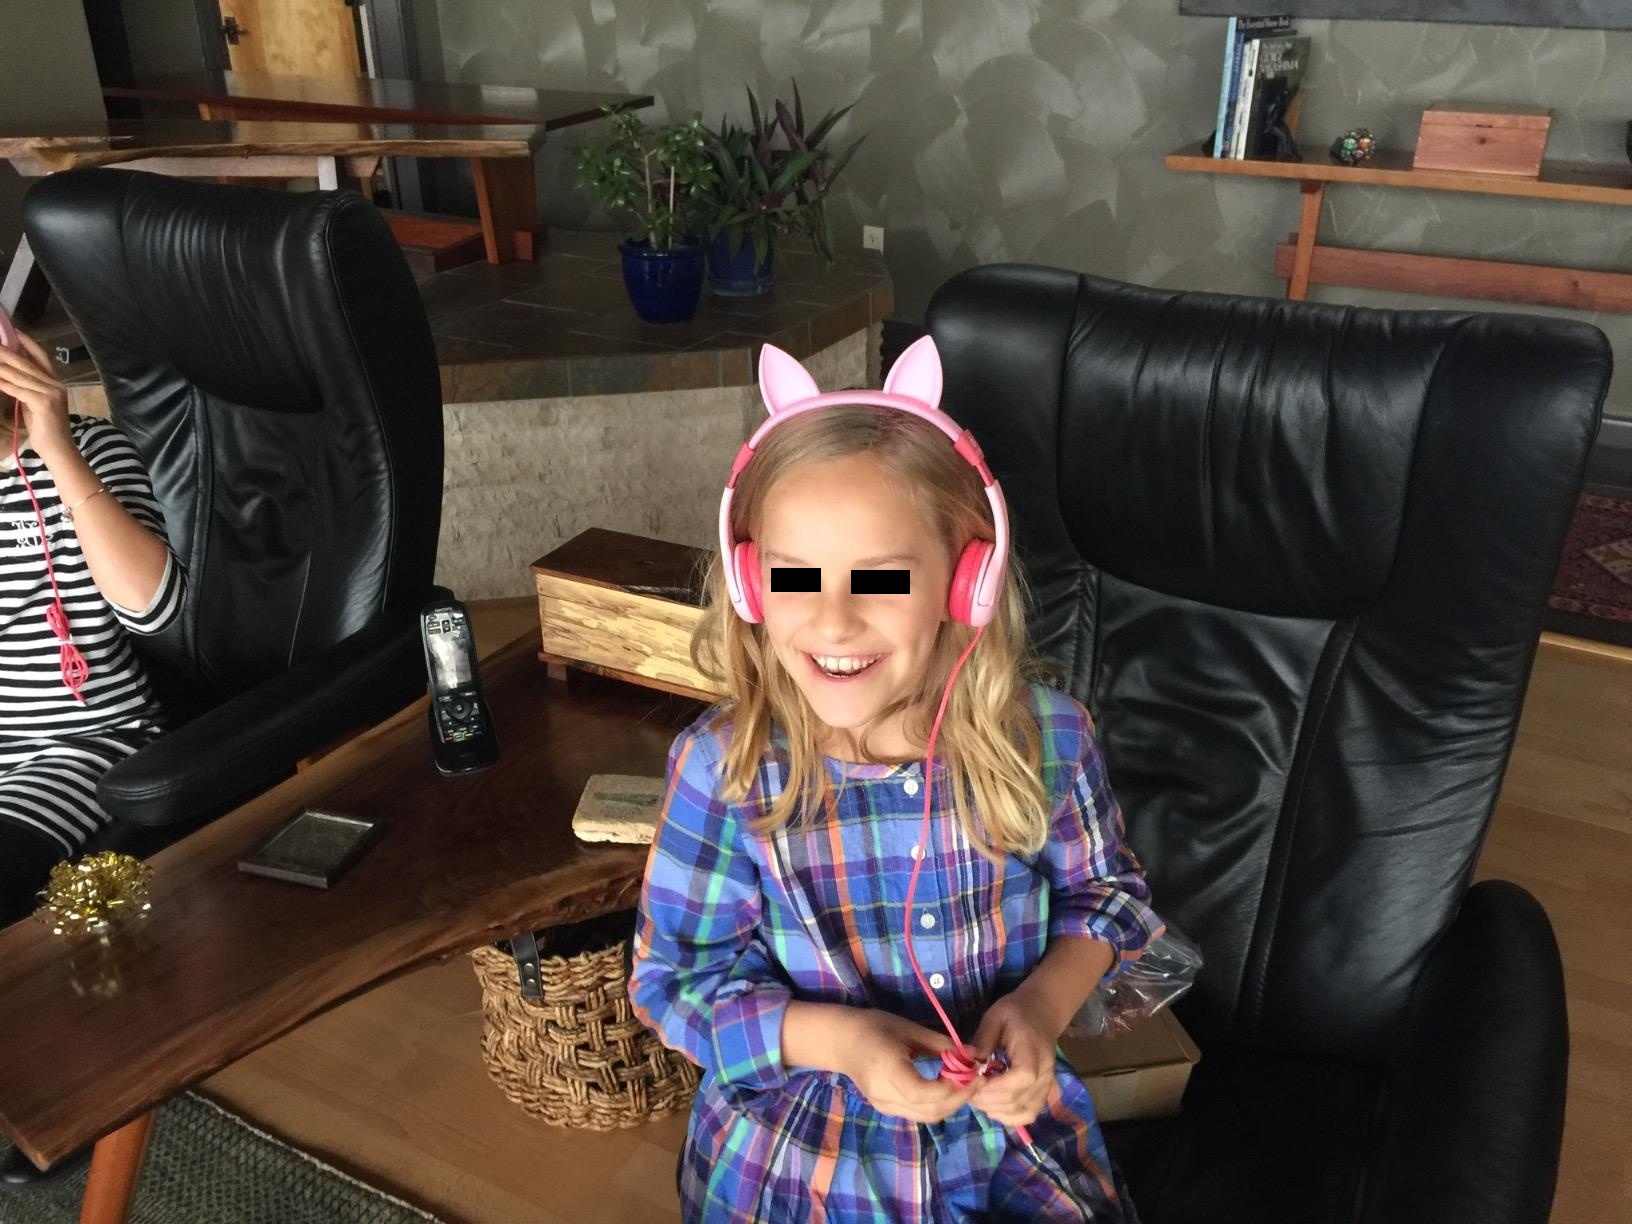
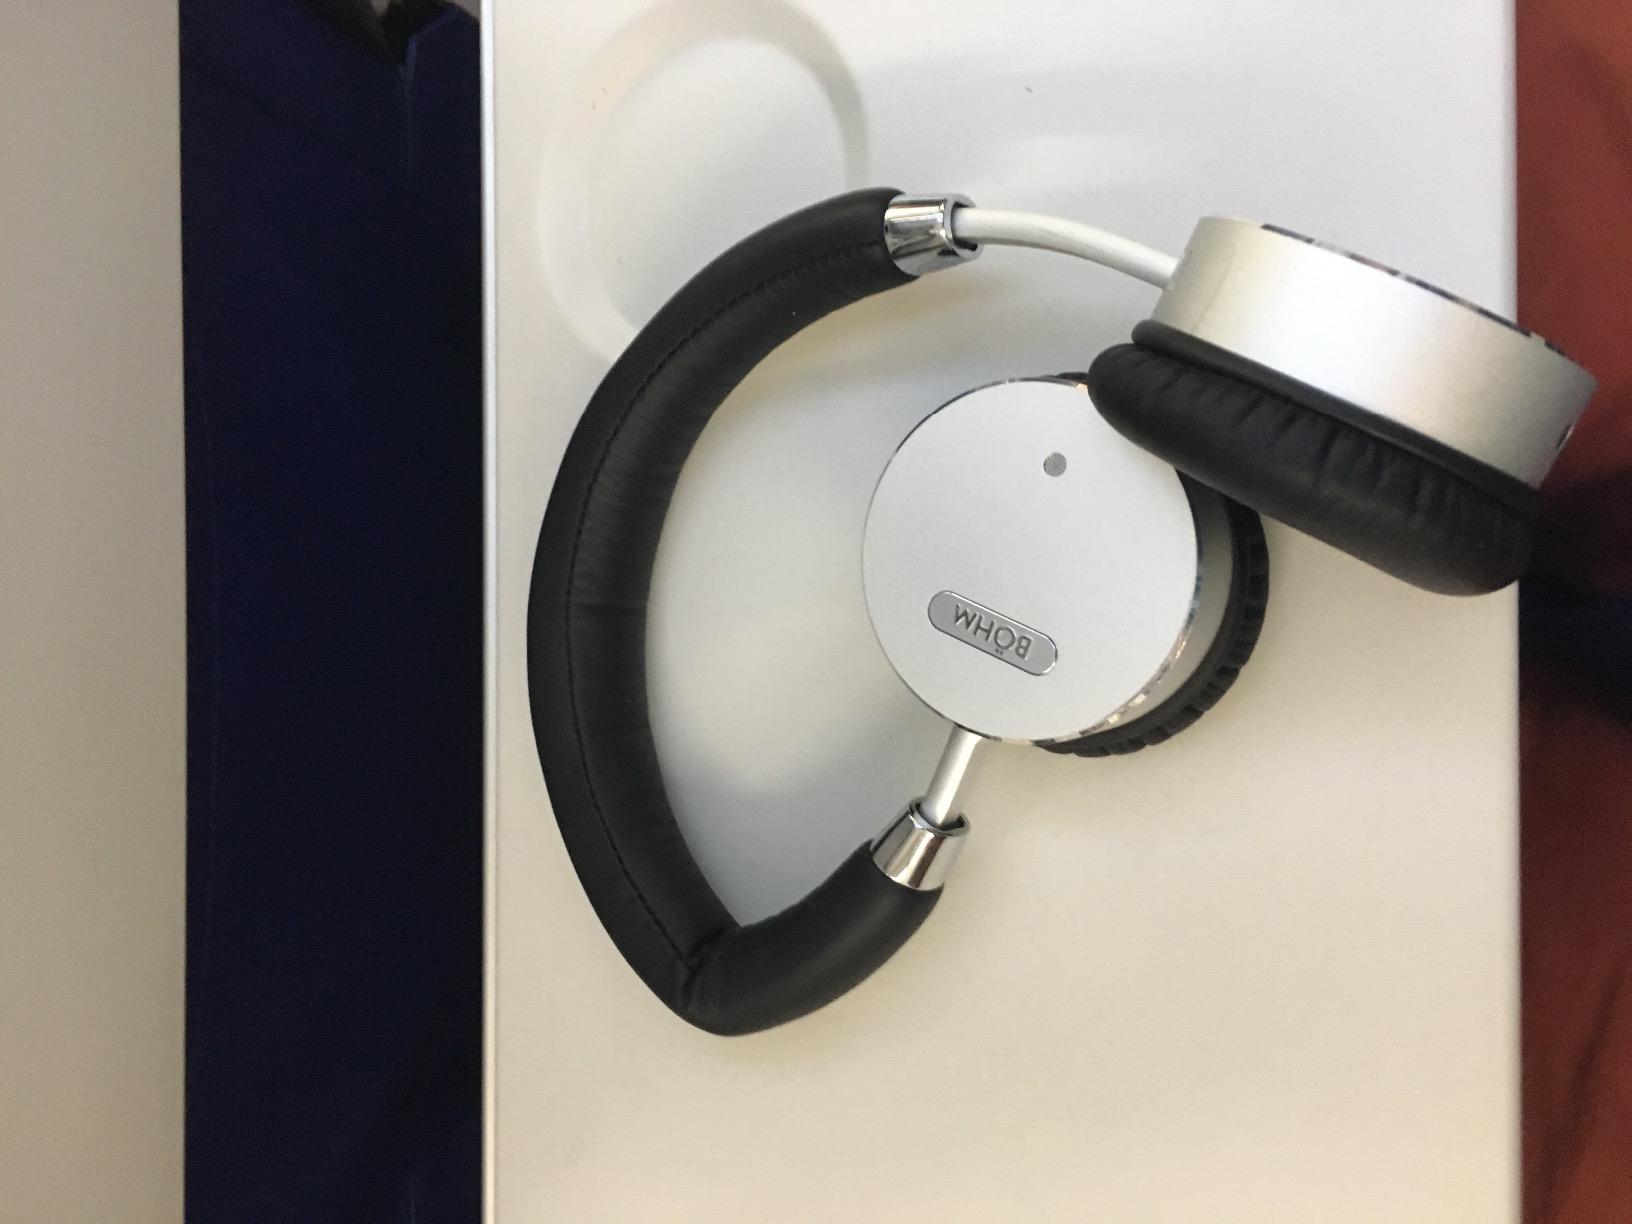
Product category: headphones
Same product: no